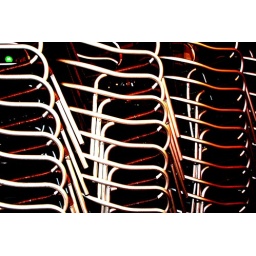
tiled up chairs outside a bar in nantes